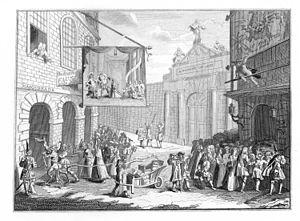
The Bad Taste of the Town est une gravure de l'artiste britannique William Hogarth, publiée en 1724.
Publié en 1724, Lady Roxana ou l'Heureuse Catin est le dernier roman de Daniel Defoe, le deuxième dont le narrateur est une femme qui écrit l'histoire de sa vie. Deux années plus tôt, Moll Flanders racontait les aventures d'une orpheline qui refuse que sa condition sociale l'oblige à n'être qu'une servante alors qu'elle veut devenir une grande dame, ce qui la conduit, après le mensonge, la prostitution, le vol, la prison et la déportation, à la richesse et la respectabilité. Sa mise en cause de la société qui, par l'incurie de l'organisation politique, l'a poussée à la délinquance, est partagée par Roxana qui regrette elle aussi que les femmes aient si peu de latitude pour gérer leur vie. Abandonnée par son mari qui a dilapidé sa fortune et la laisse seule avec cinq enfants, elle n'a d'autre solution que de se séparer d'eux et de devenir la maîtresse d'un homme riche, puis d'un prince étranger. Grâce aux dons de ses amants, elle accumule une vaste fortune et revient en femme d'affaires, refusant tout mari, se conduisant comme nulle autre femme à son époque. Le pouvoir que confère l'argent l'enivre et plus rien ne la retient.